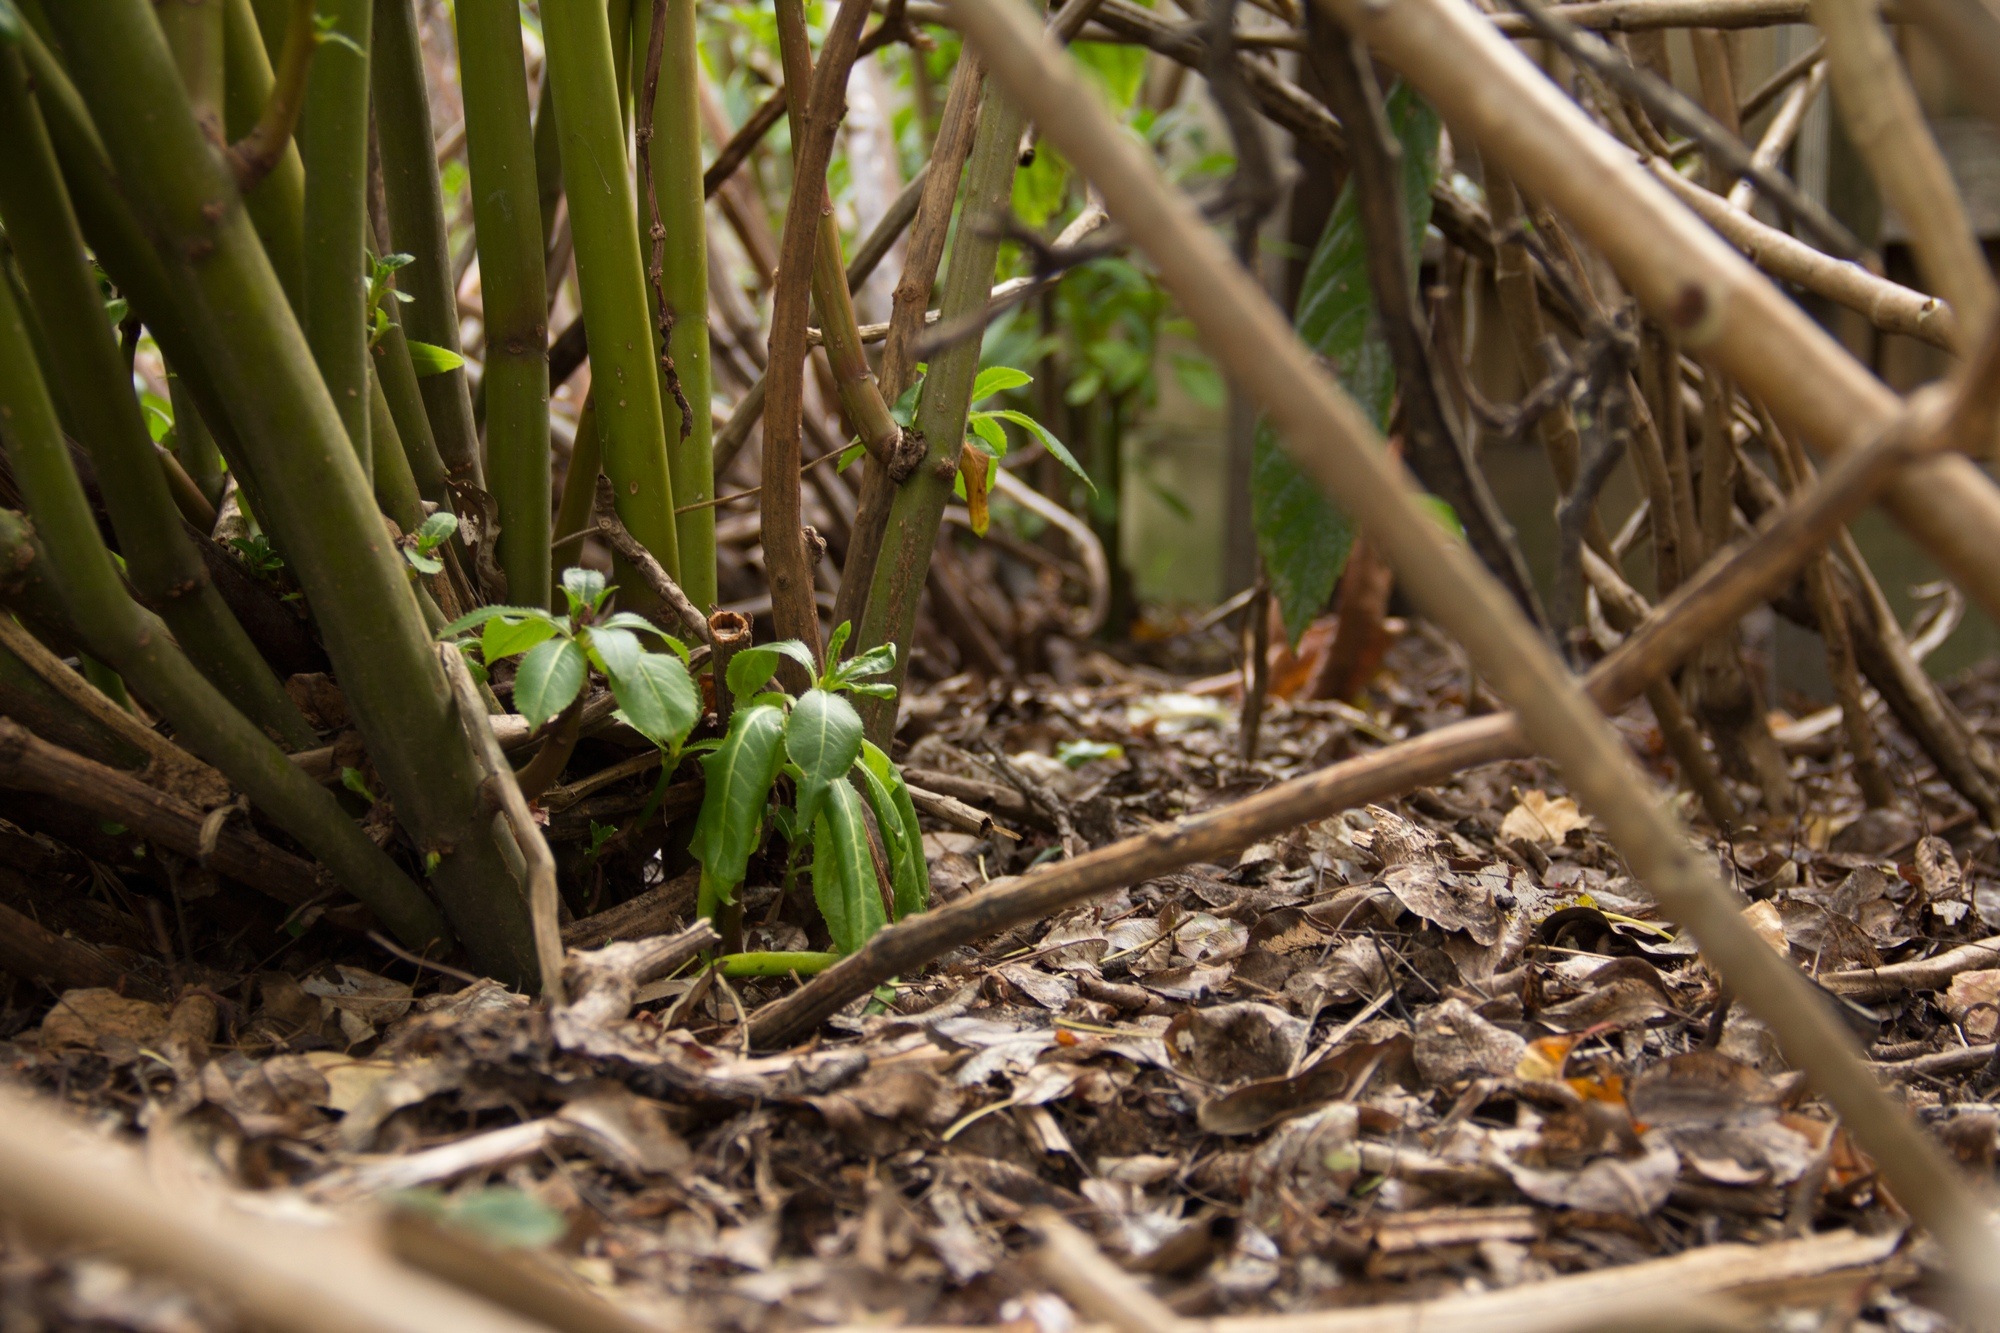
nature, forest, grass, plant, leaf, flower, produce, natural, park, soil, botany, garden, flora, leaves, gardening, flowering plant, grass family, land plant